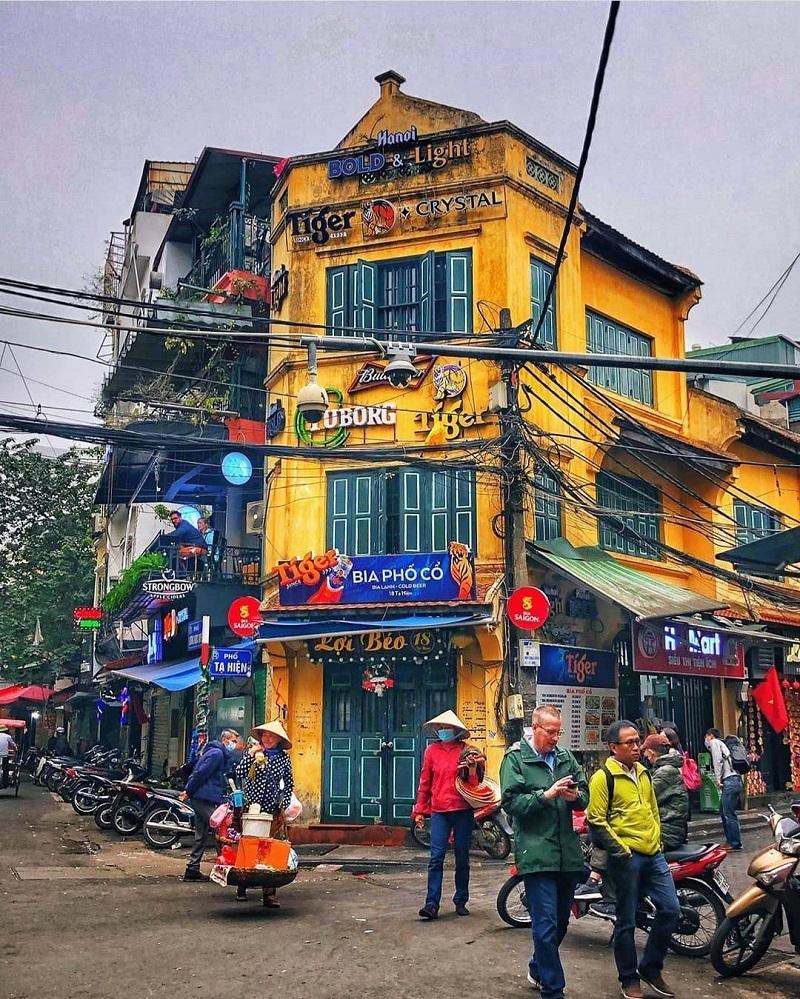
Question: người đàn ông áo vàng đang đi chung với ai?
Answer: đang đi chung với một người đàn ông mang áo khoác xanh lá